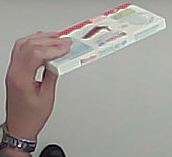
Product: kinder_chocolate